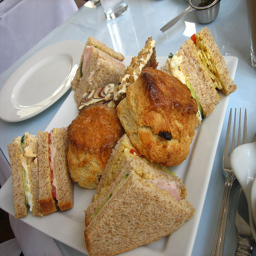
A plate that has a sandwich and biscuits on it.
A square tray containing a couple of sandwiches and biscuits.
a close up of a plate of food
An assortment of biscuits and sandwiches arranged on a plate.
THIS IS A WHITE PLATE OF A VARIETY OF SNACKS TO EAT